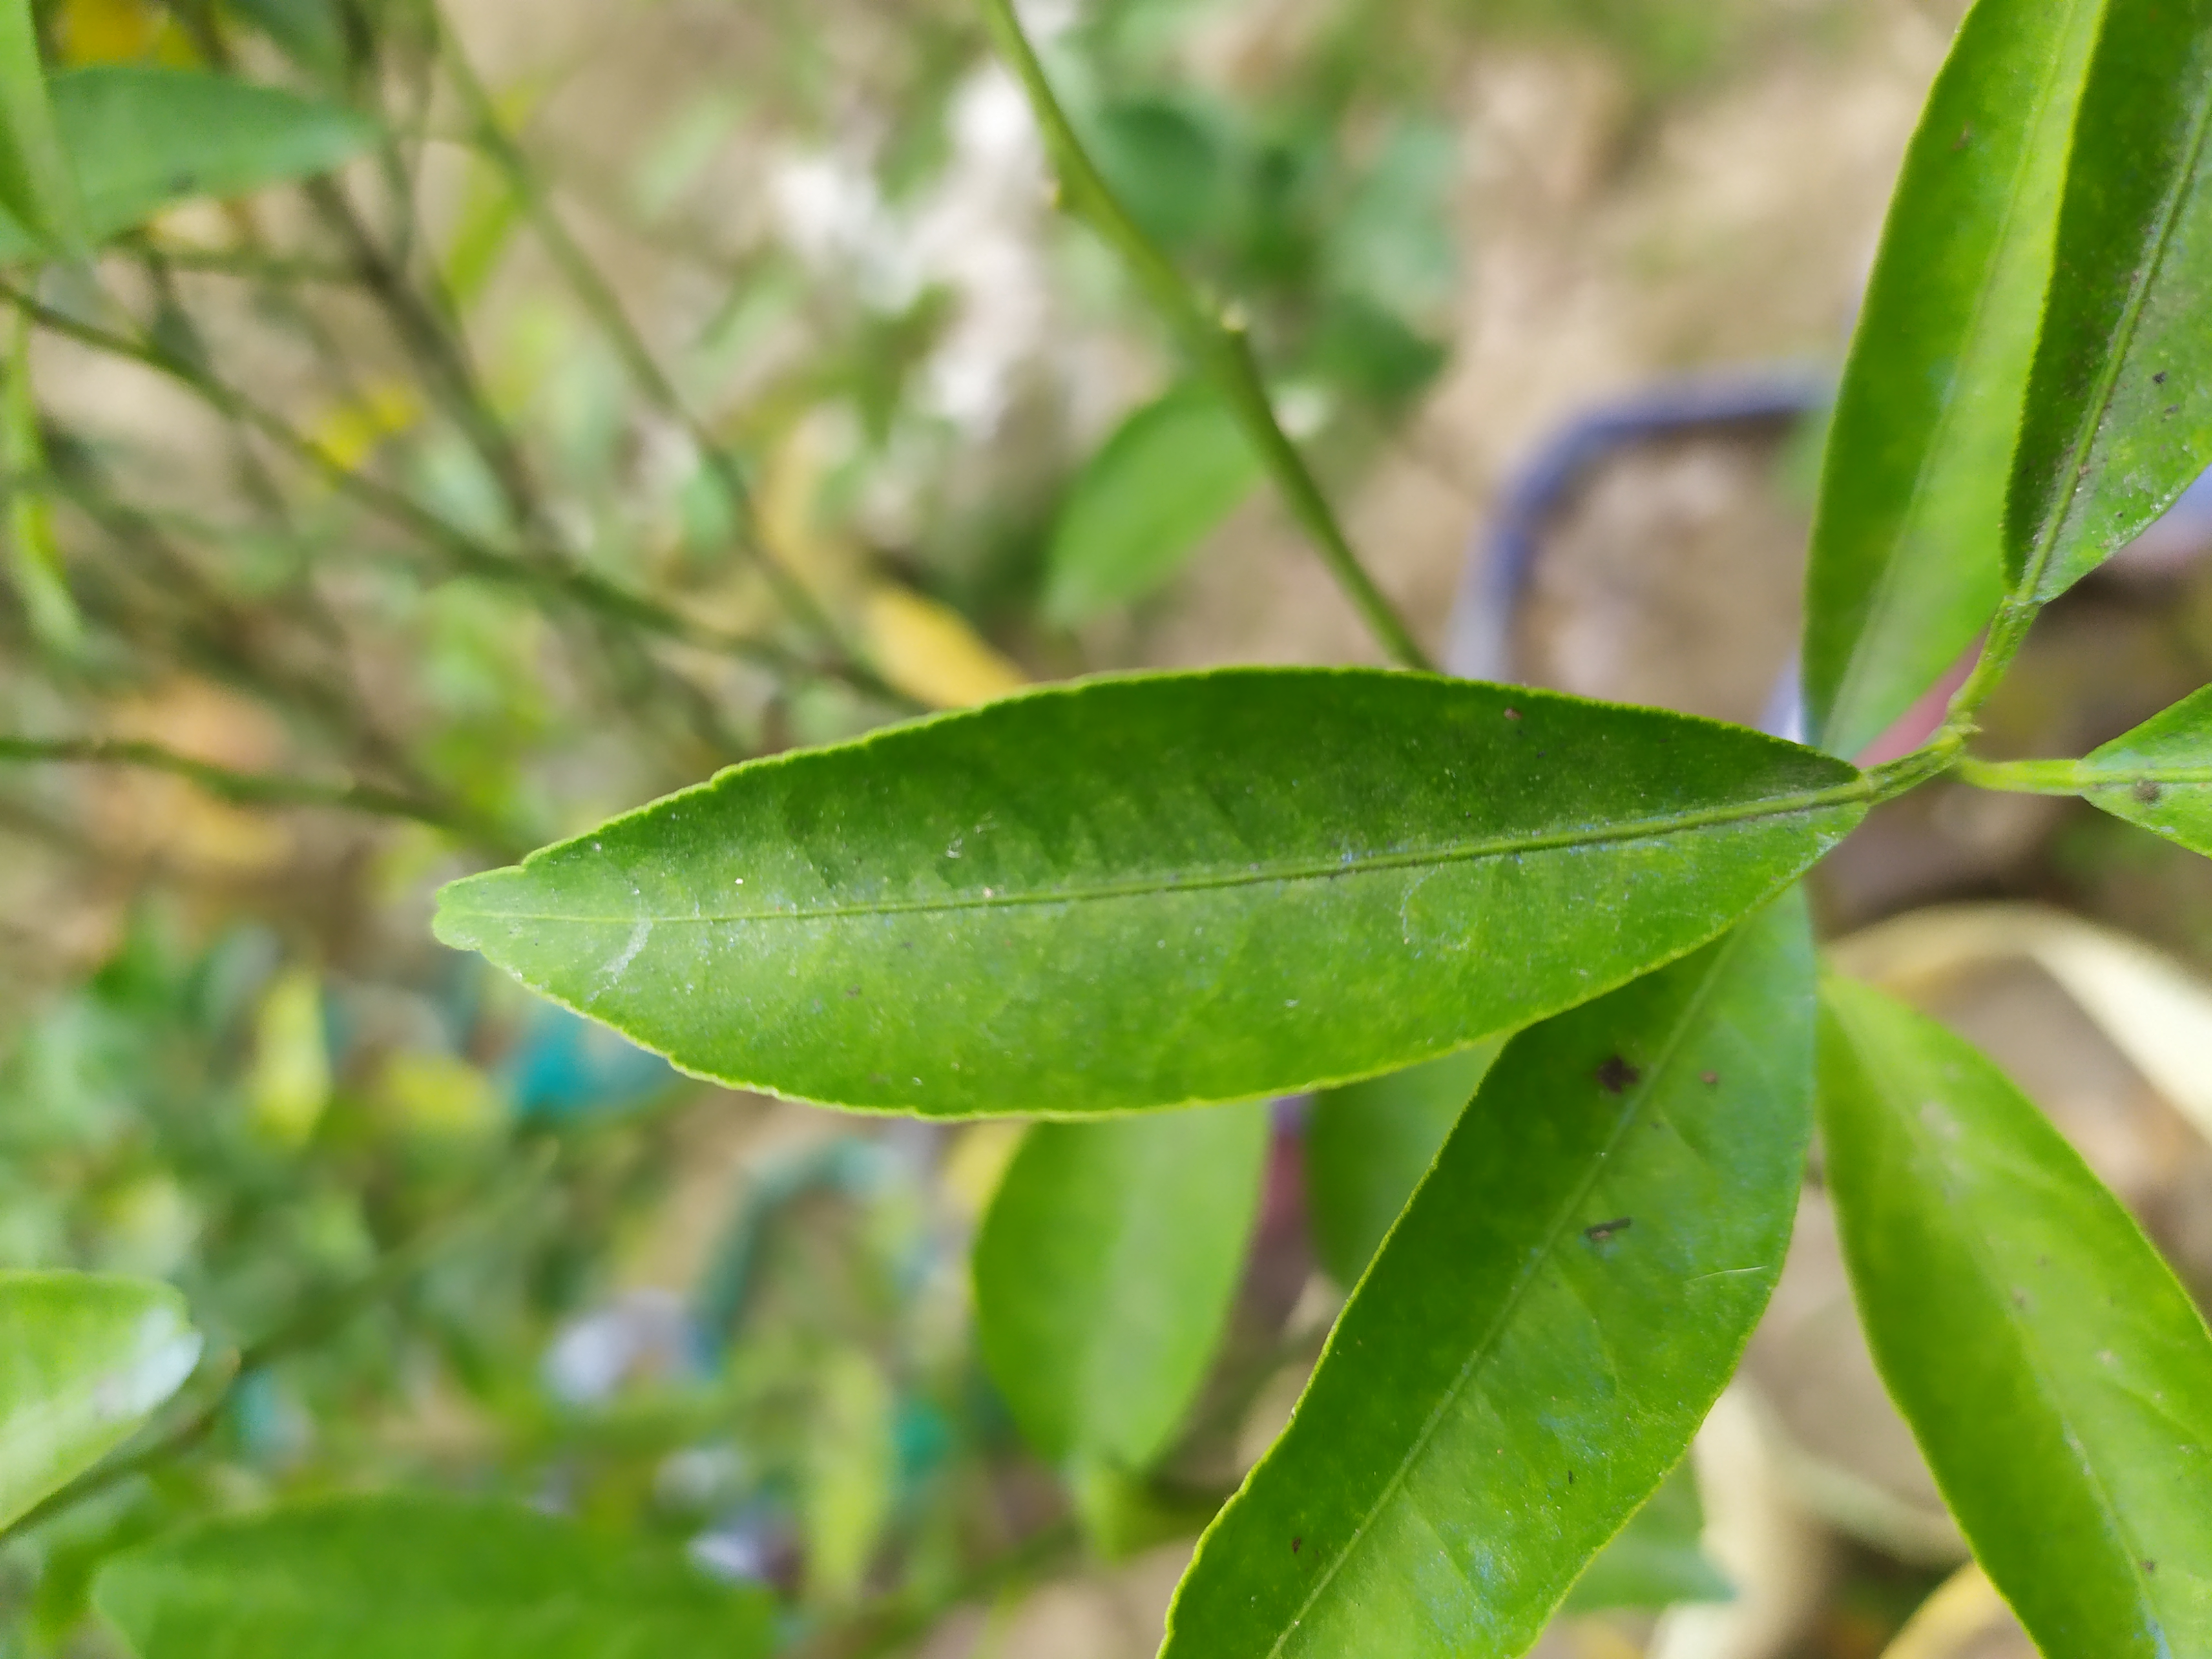
Mandarin leaf variety: Mandaring